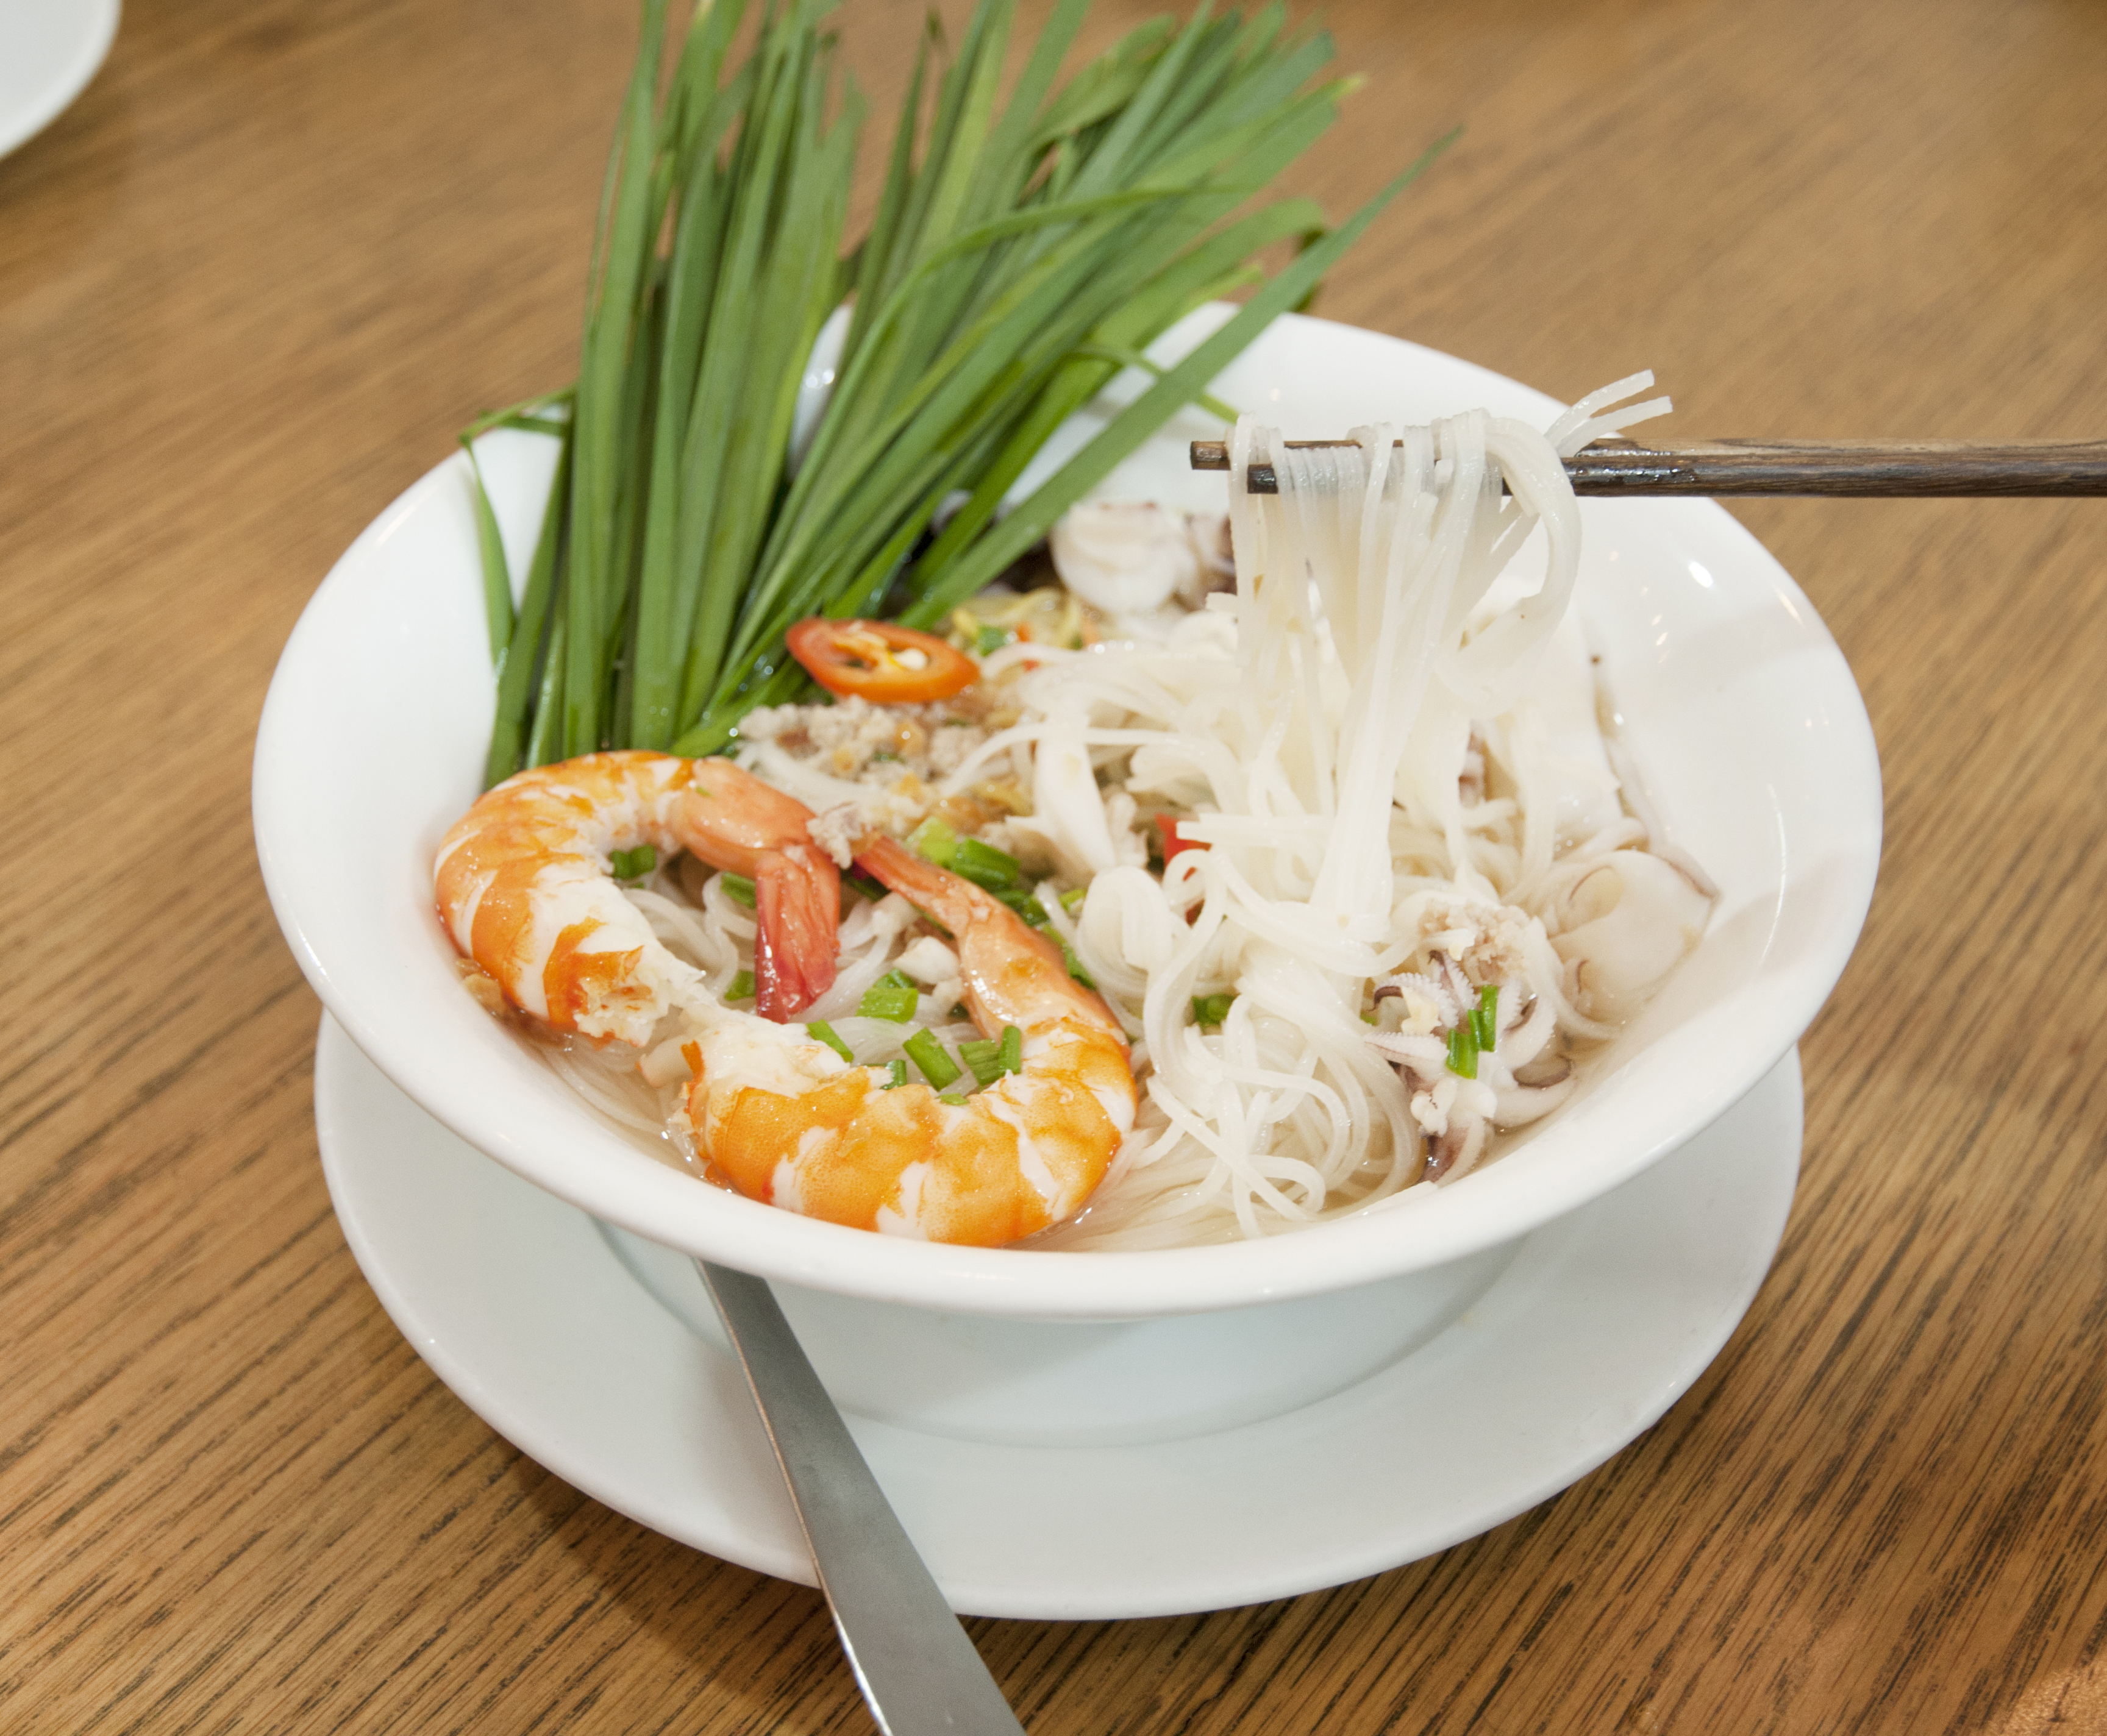
noodles, rice, shrimp, cuttle, beach, chives, chilli, food, tableware, table, ingredient, recipe, fines herbes, leaf vegetable, kitchen utensil, cuisine, dish, dishware, produce, garnish, carrot, vegetable, rice noodles, scampi, meat, chopsticks, noodle, soup, al dente, natural foods, cutlery, comfort food, bowl, plate, pancit, culinary art, cellophane noodles, finger food, baby carrot, serveware, fork, la carte food, cooking, vegan nutrition, steamed rice, side dish, porcelain, capellini, spoon, jasmine rice, cruciferous vegetables, chinese food, wood, thai food, seafood, japanese cuisine, vietnamese food, lamian, herb, lunch, laotian cuisine, s men